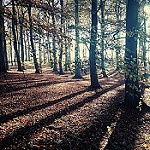
Label: forest